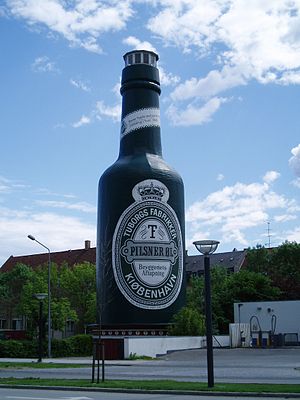
Viggo Klein / Værker
Tuborgflasken
Tuborgflasken udkigstårn.
Viggo Klein var en dansk arkitekt.